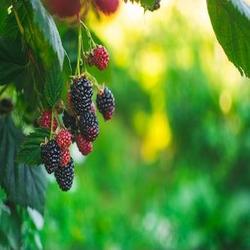
Label: Blackberry